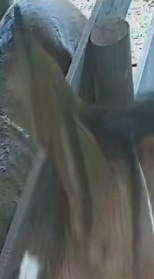
Face region: ears (position_of_ears)
Pain indicator: not_present